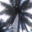
Label: palm_tree